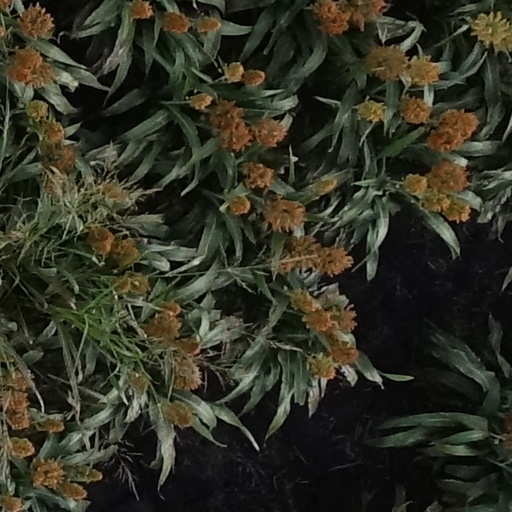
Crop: sorghum